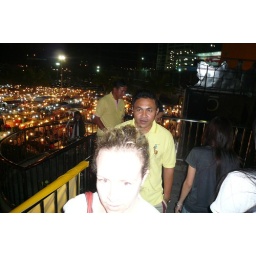
Crossing the street with market in background